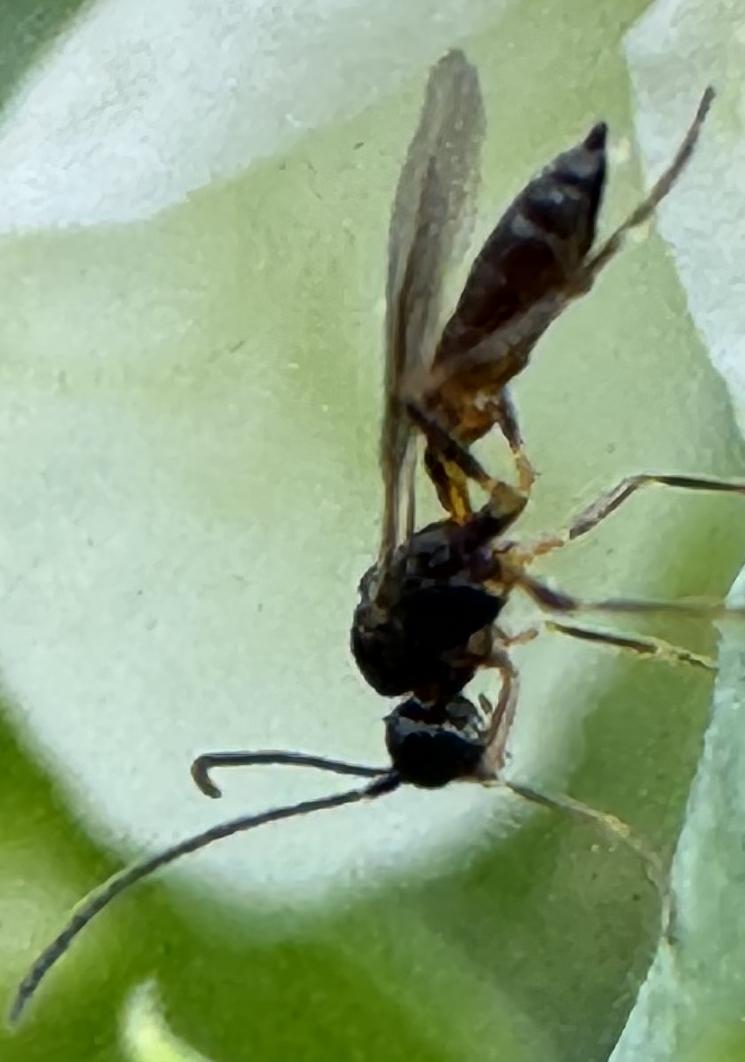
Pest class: predators